Crack cocaine

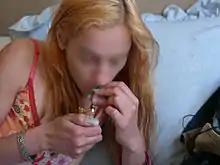
A woman smoking crack cocaine from a "love rose" in San Francisco, California, in December 2005

Crack cocaine is usually heated in a drug pipe until sublimation occurs at a relatively low temperature (about 90°C) and the vapor is inhaled. This process is commonly referred to as "freebasing." Although commonly called "smoking," this method actually involves vaporizing the drug rather than burning it. If crack cocaine is burned directly, such as in a regular tobacco pipe or roll-your-own cigarette, higher temperatures may lead to decomposition of the active compound, reducing its effectiveness. This is why vaporization at lower temperatures, rather than combustion, is the preferred method for administration. While no formal studies have specifically quantified the extent of drug loss during combustion, users commonly choose to vaporize crack cocaine in order to maximize its effects and potentially avoid wasting money. Additionally, vaporizing is generally considered less harsh on the throat and lungs compared to smoking crack through a tobacco pipe, as combustion can produce more irritating and toxic by-products.